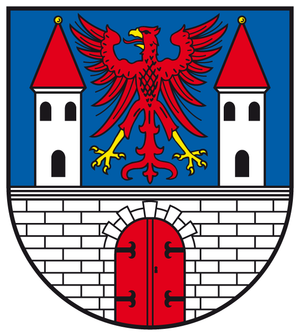
Havelberg
Coat of arms of Havelberg
Havelberg er en tidligere Hansestad i Landkreis Stendal i den tyske delstat Sachsen-Anhalt. Byen er den eneste i landkreisen der ikke deldater i et Verwaltungsgemeinschaft. Historisk er byen forbundet med Prignitz/Markgrevskabet Brandenburg.